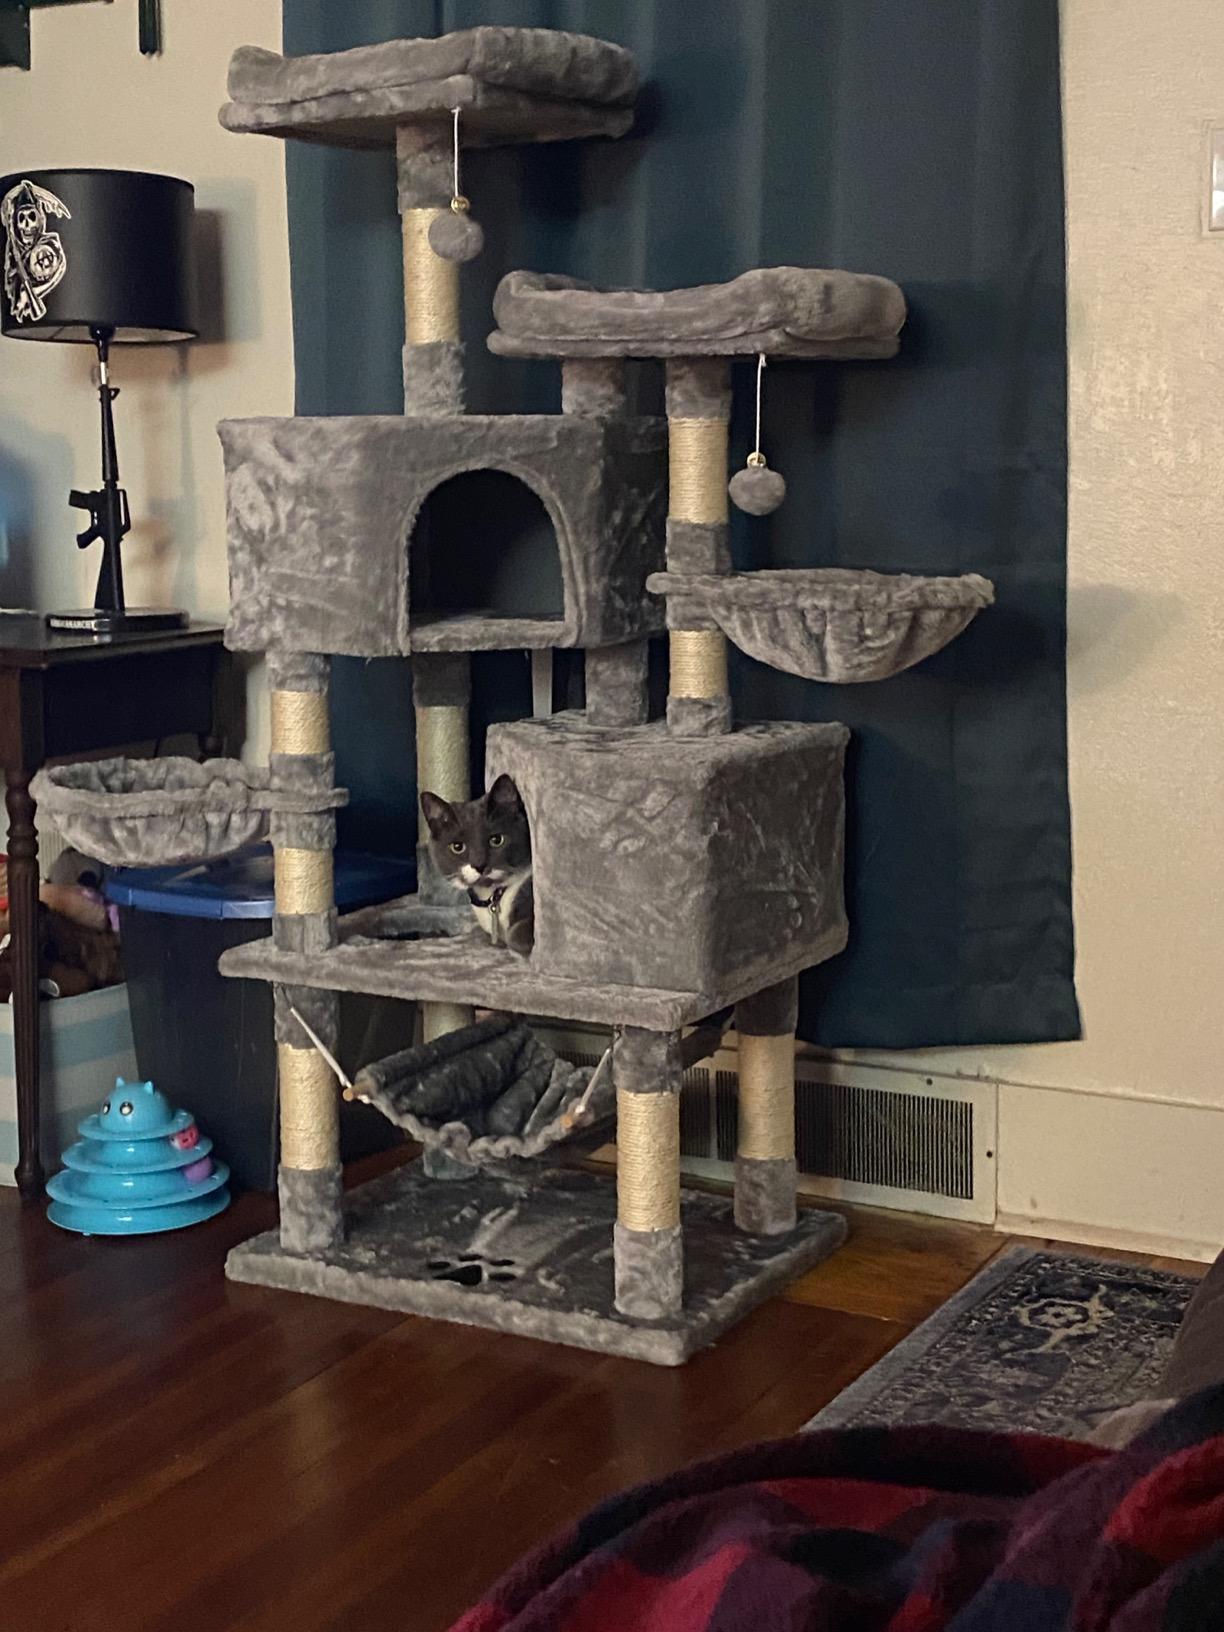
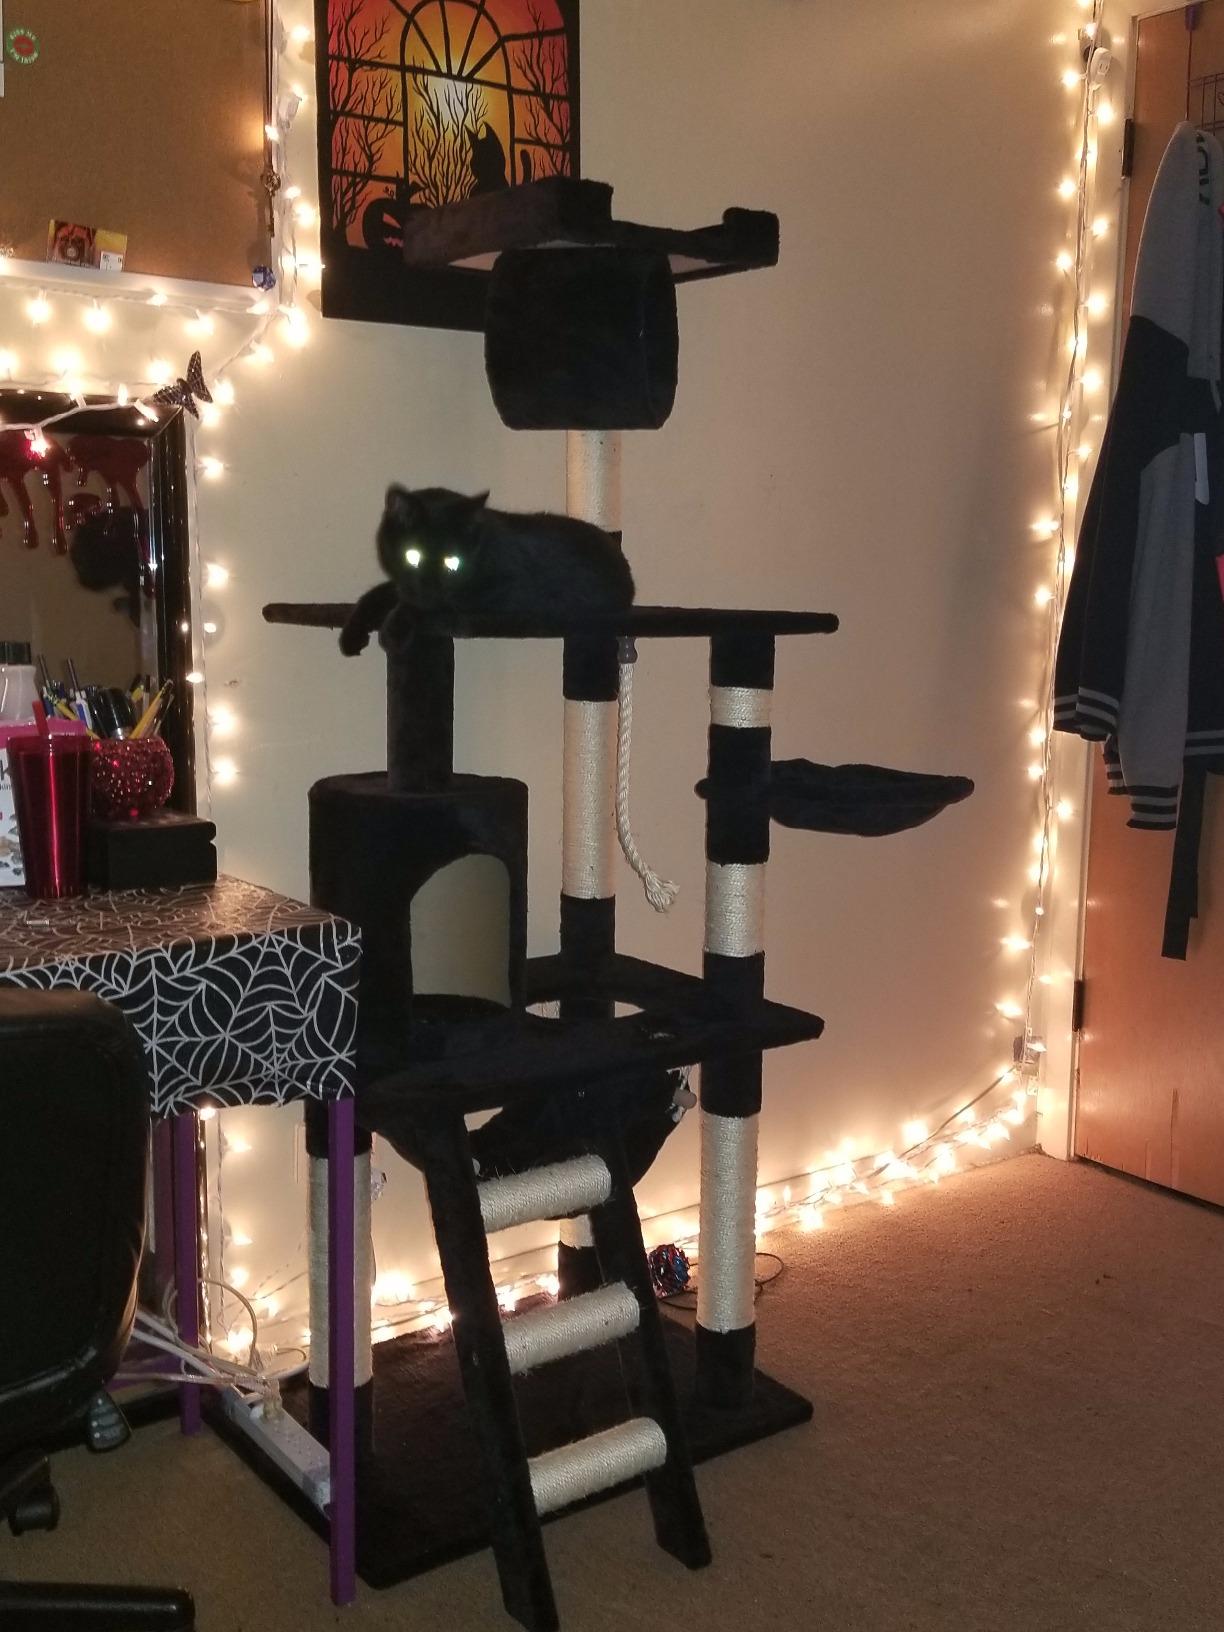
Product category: items_cat tree
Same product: no